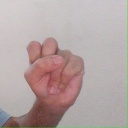
अक्षर: स